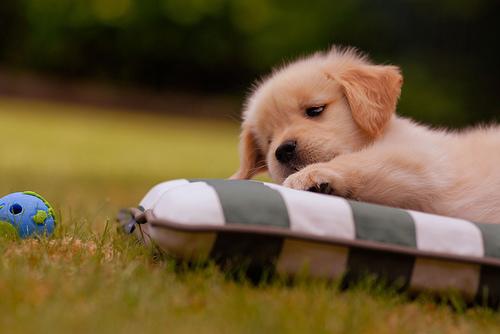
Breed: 5355-n000126-golden_retriever